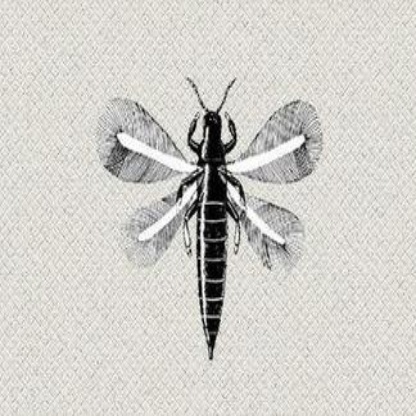
Nhãn: Bọ trĩ ( Thrips )